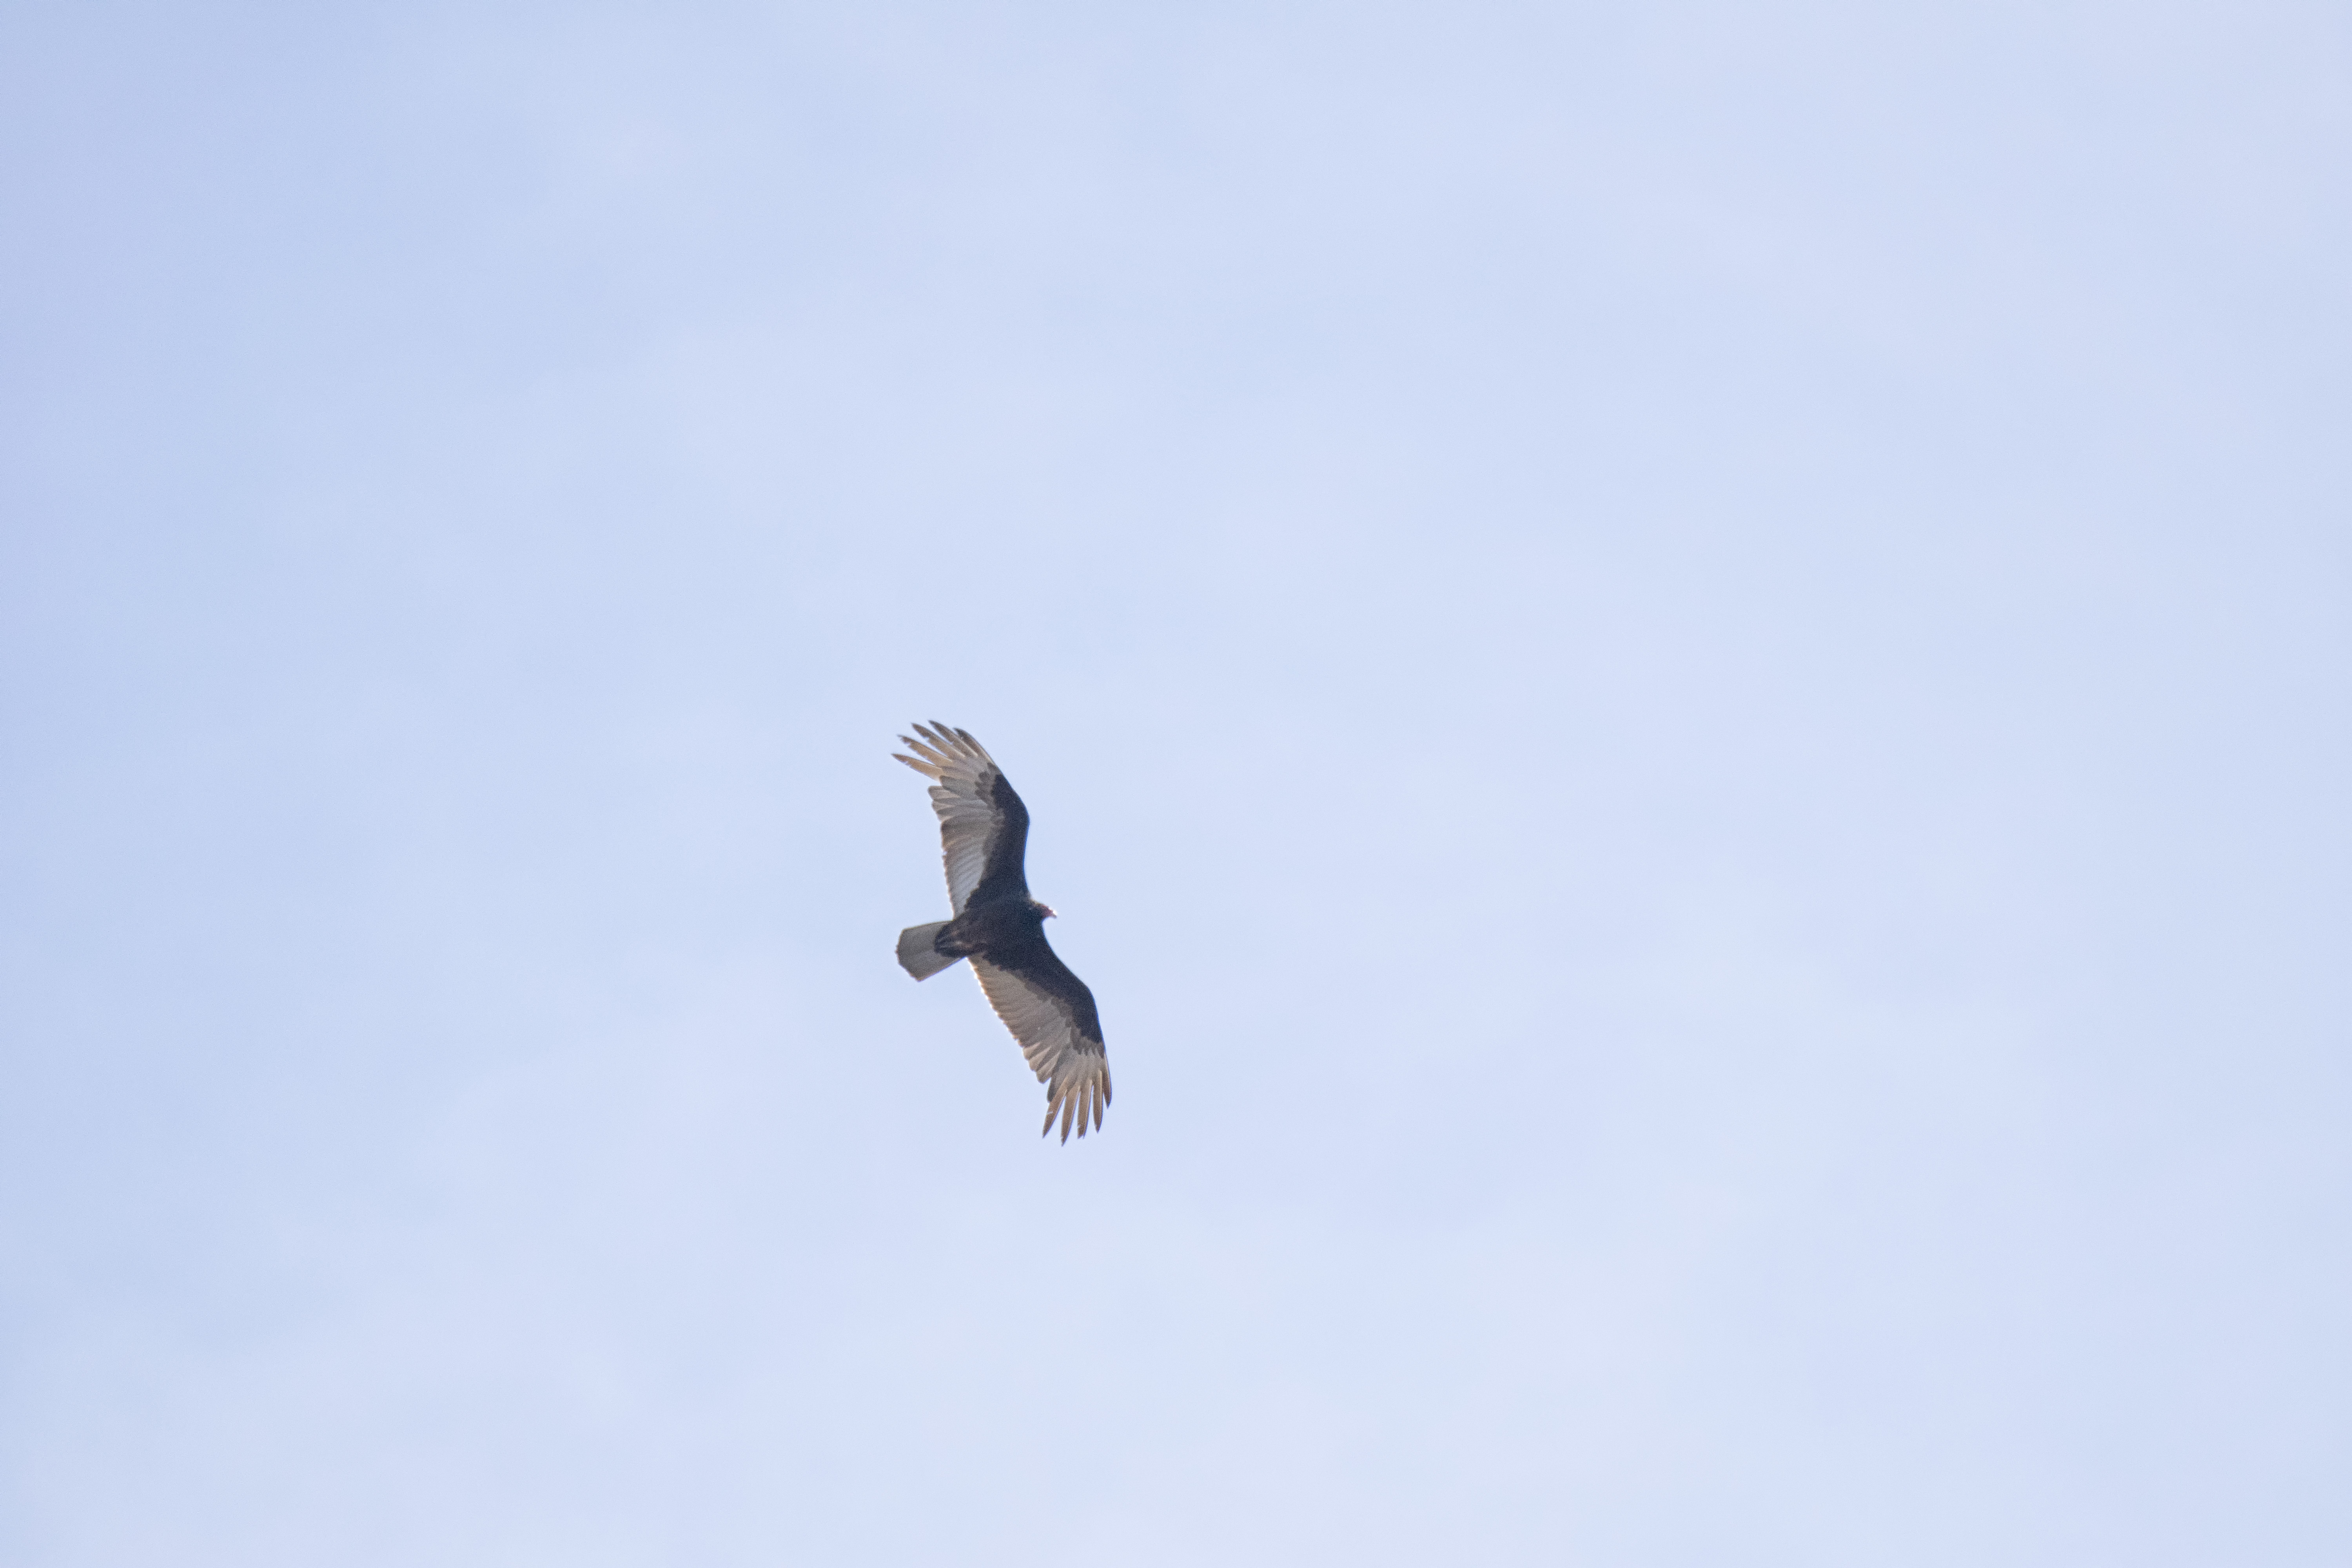
bird, wing, sky, seabird, flight, bird of prey, canada, turkey, a, vertebrate, rouge, tte, quebec, vulture, sherbrooke, oiseau, urubu